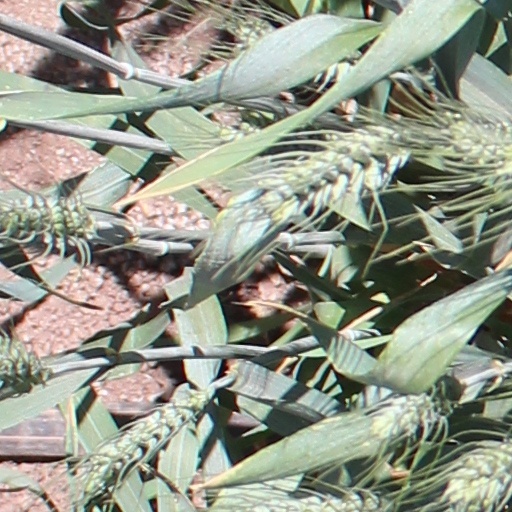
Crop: wheat